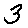
Label: 3